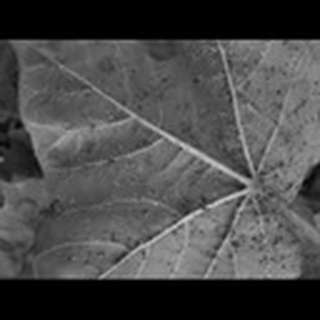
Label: cotton_aphids